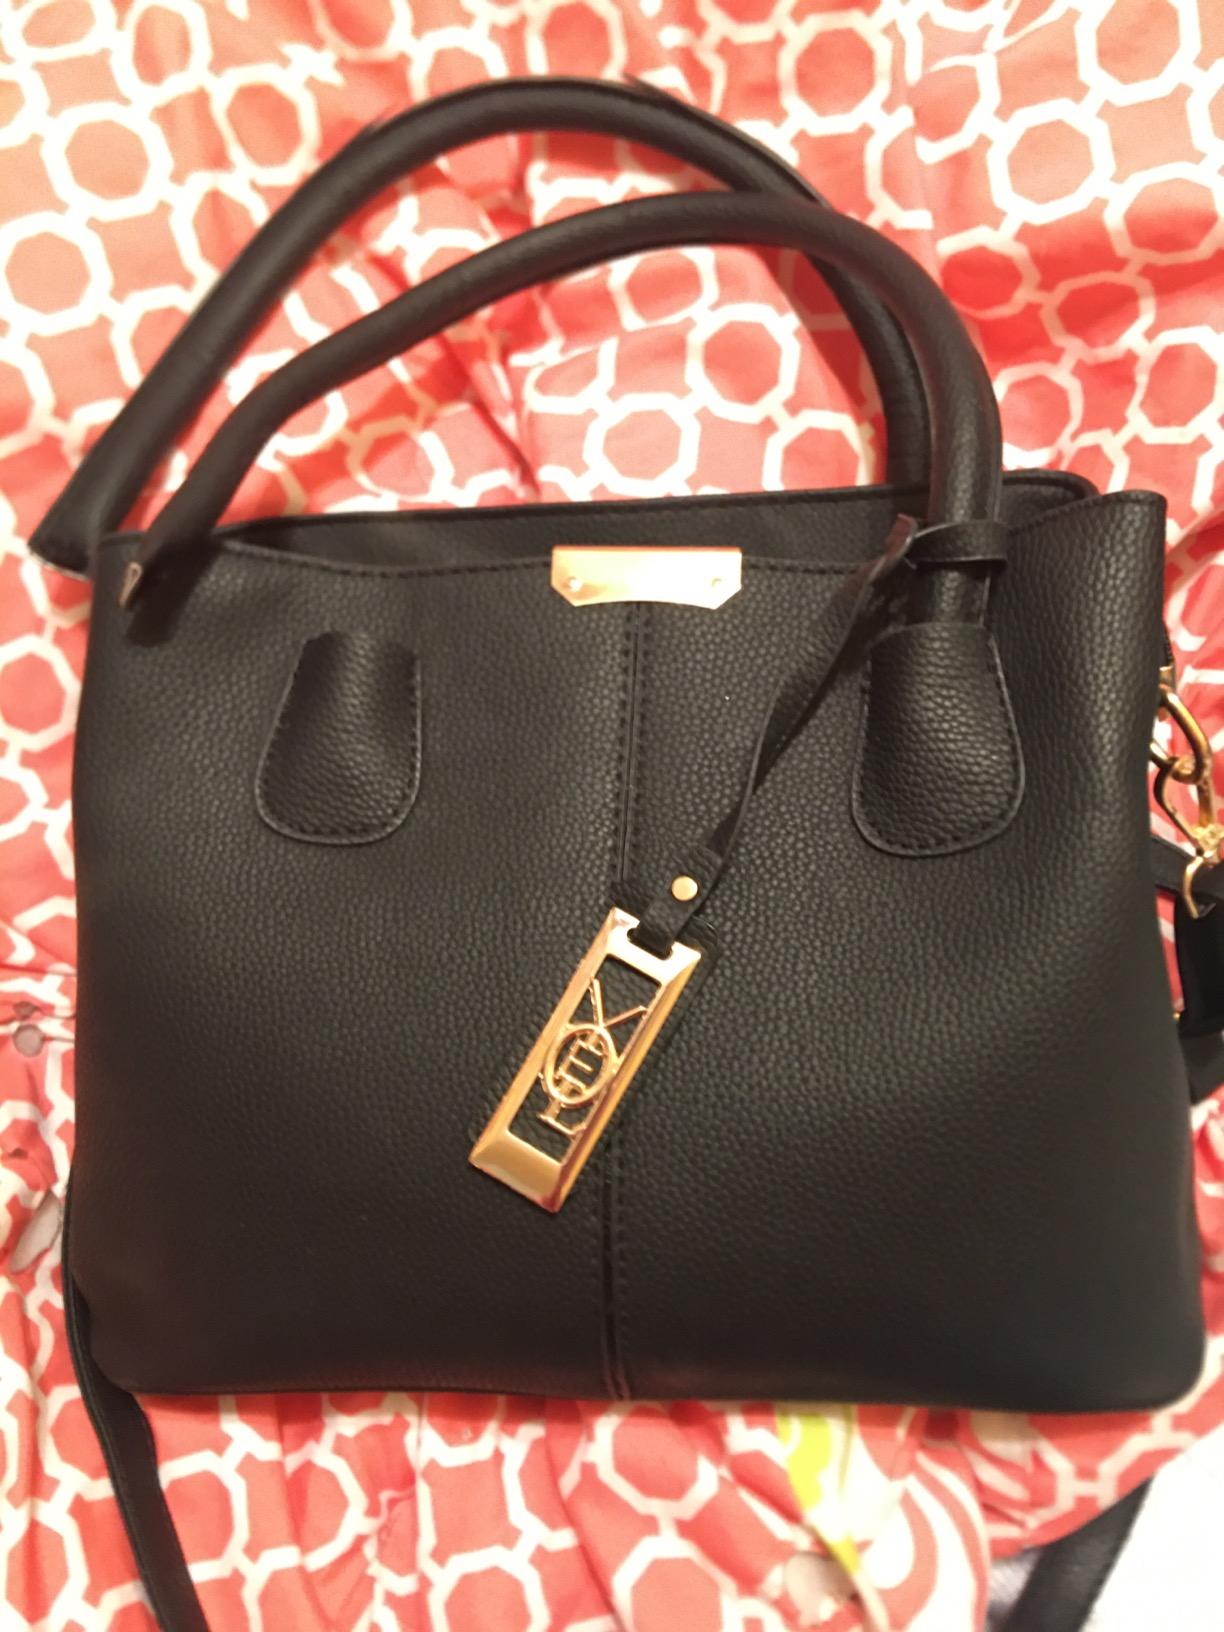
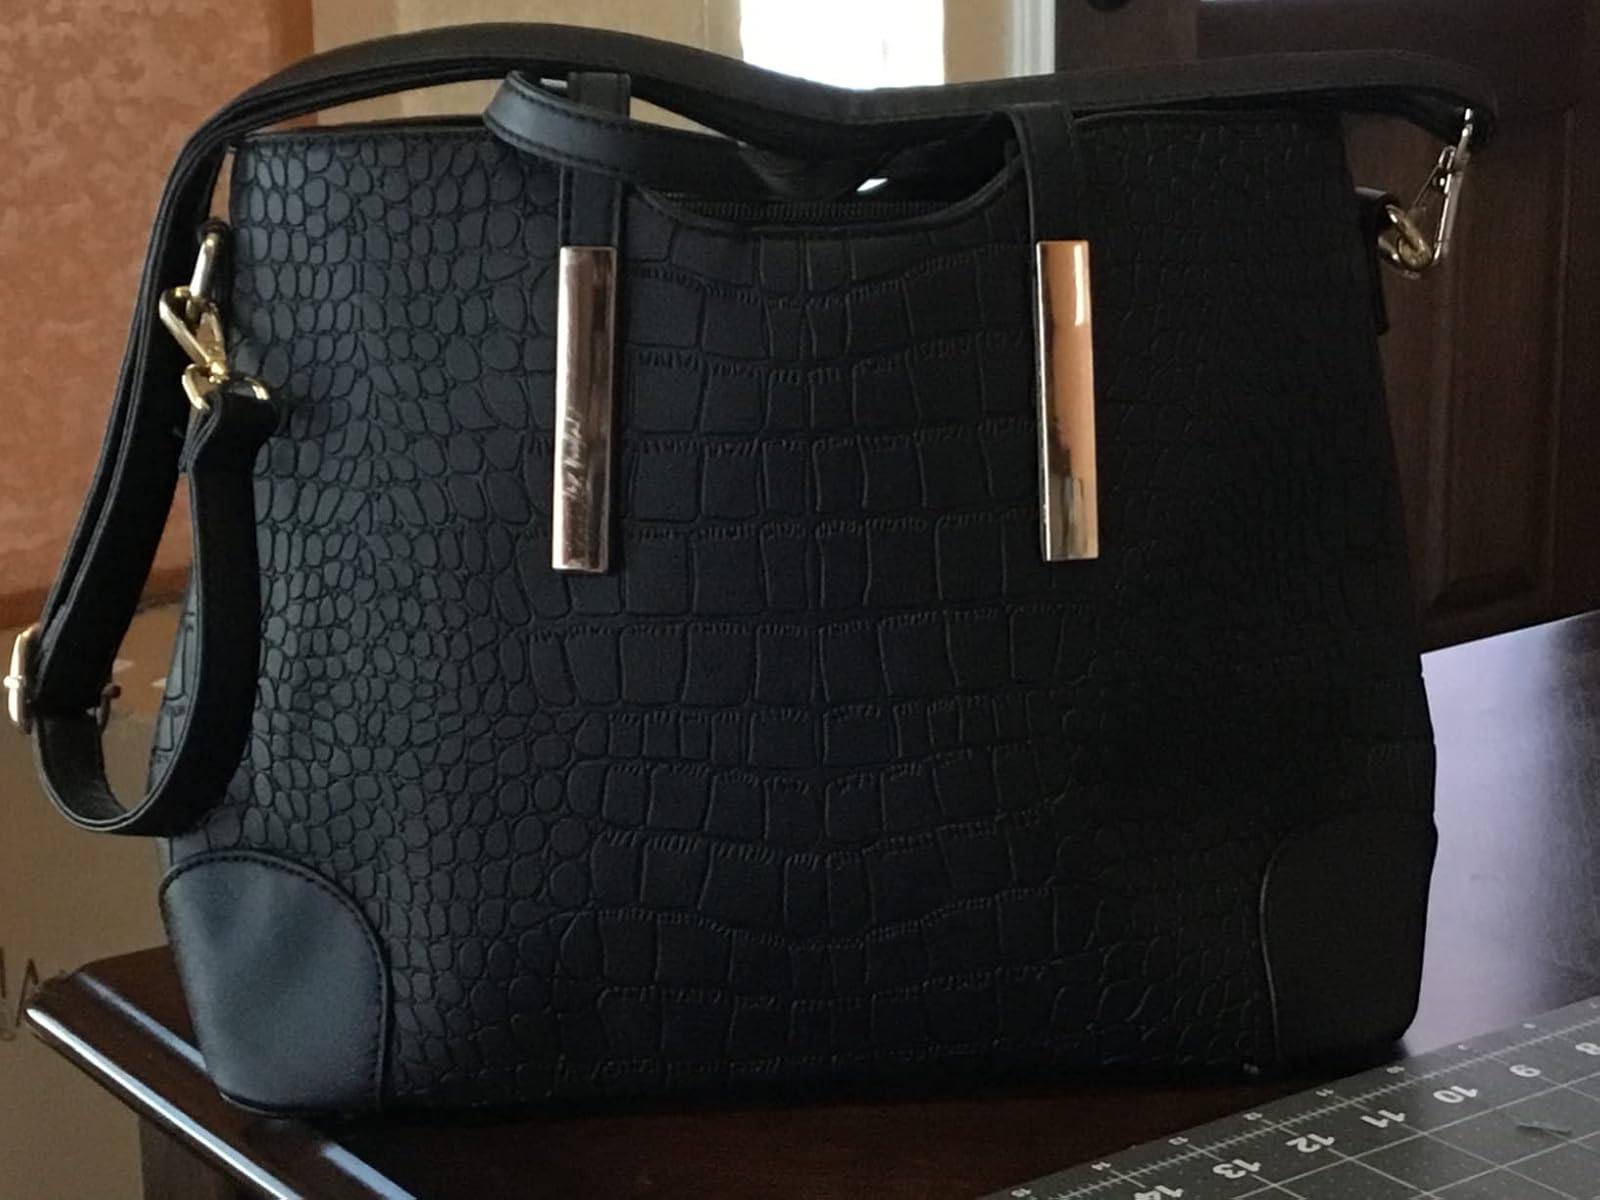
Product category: accessories_handbag
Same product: no